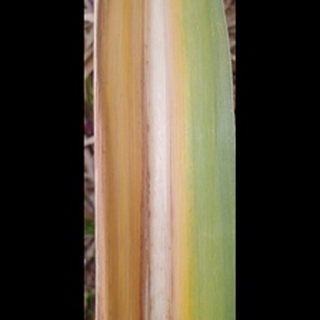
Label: sugarcane_yellow_leaf_disease